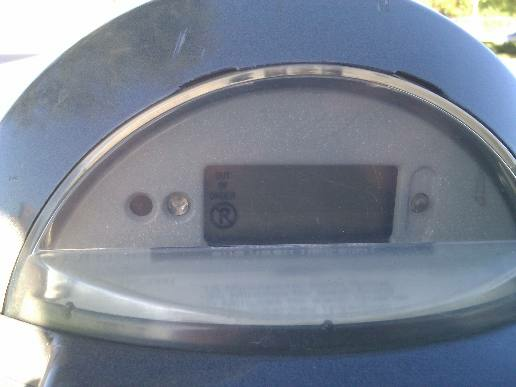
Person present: No